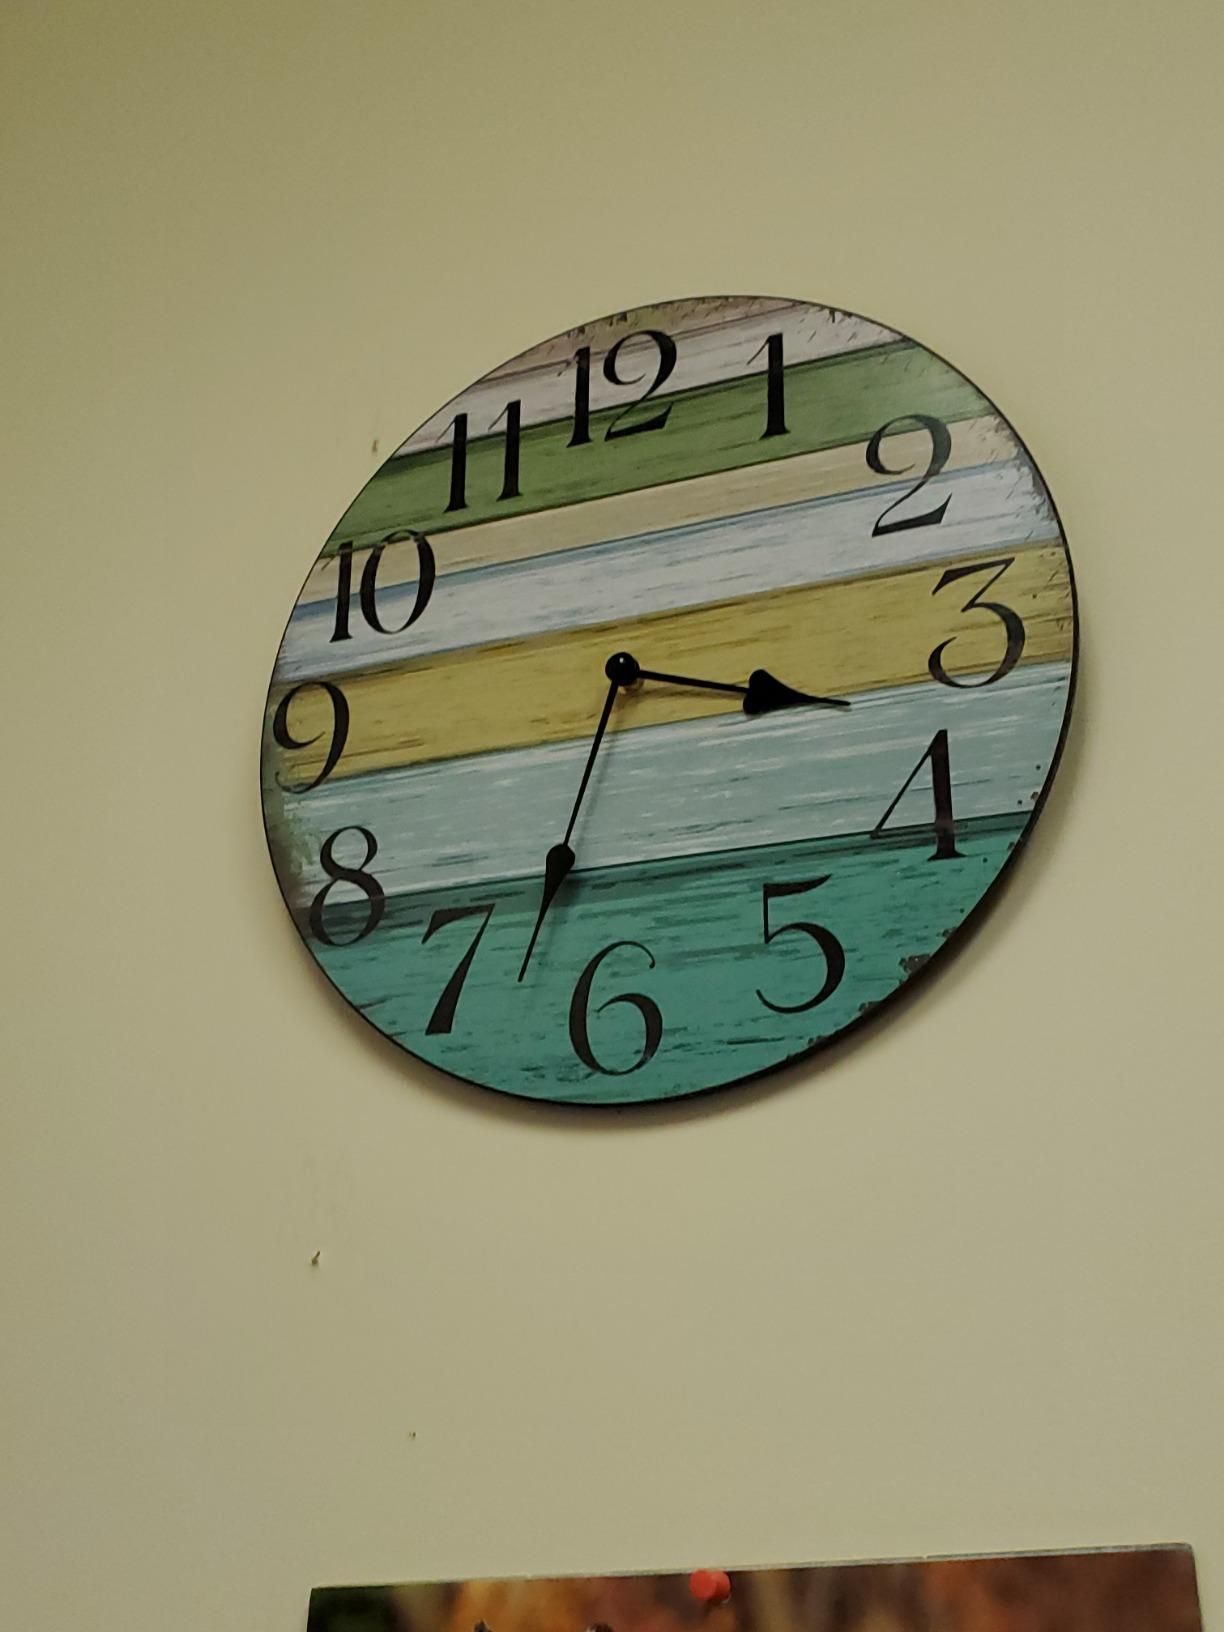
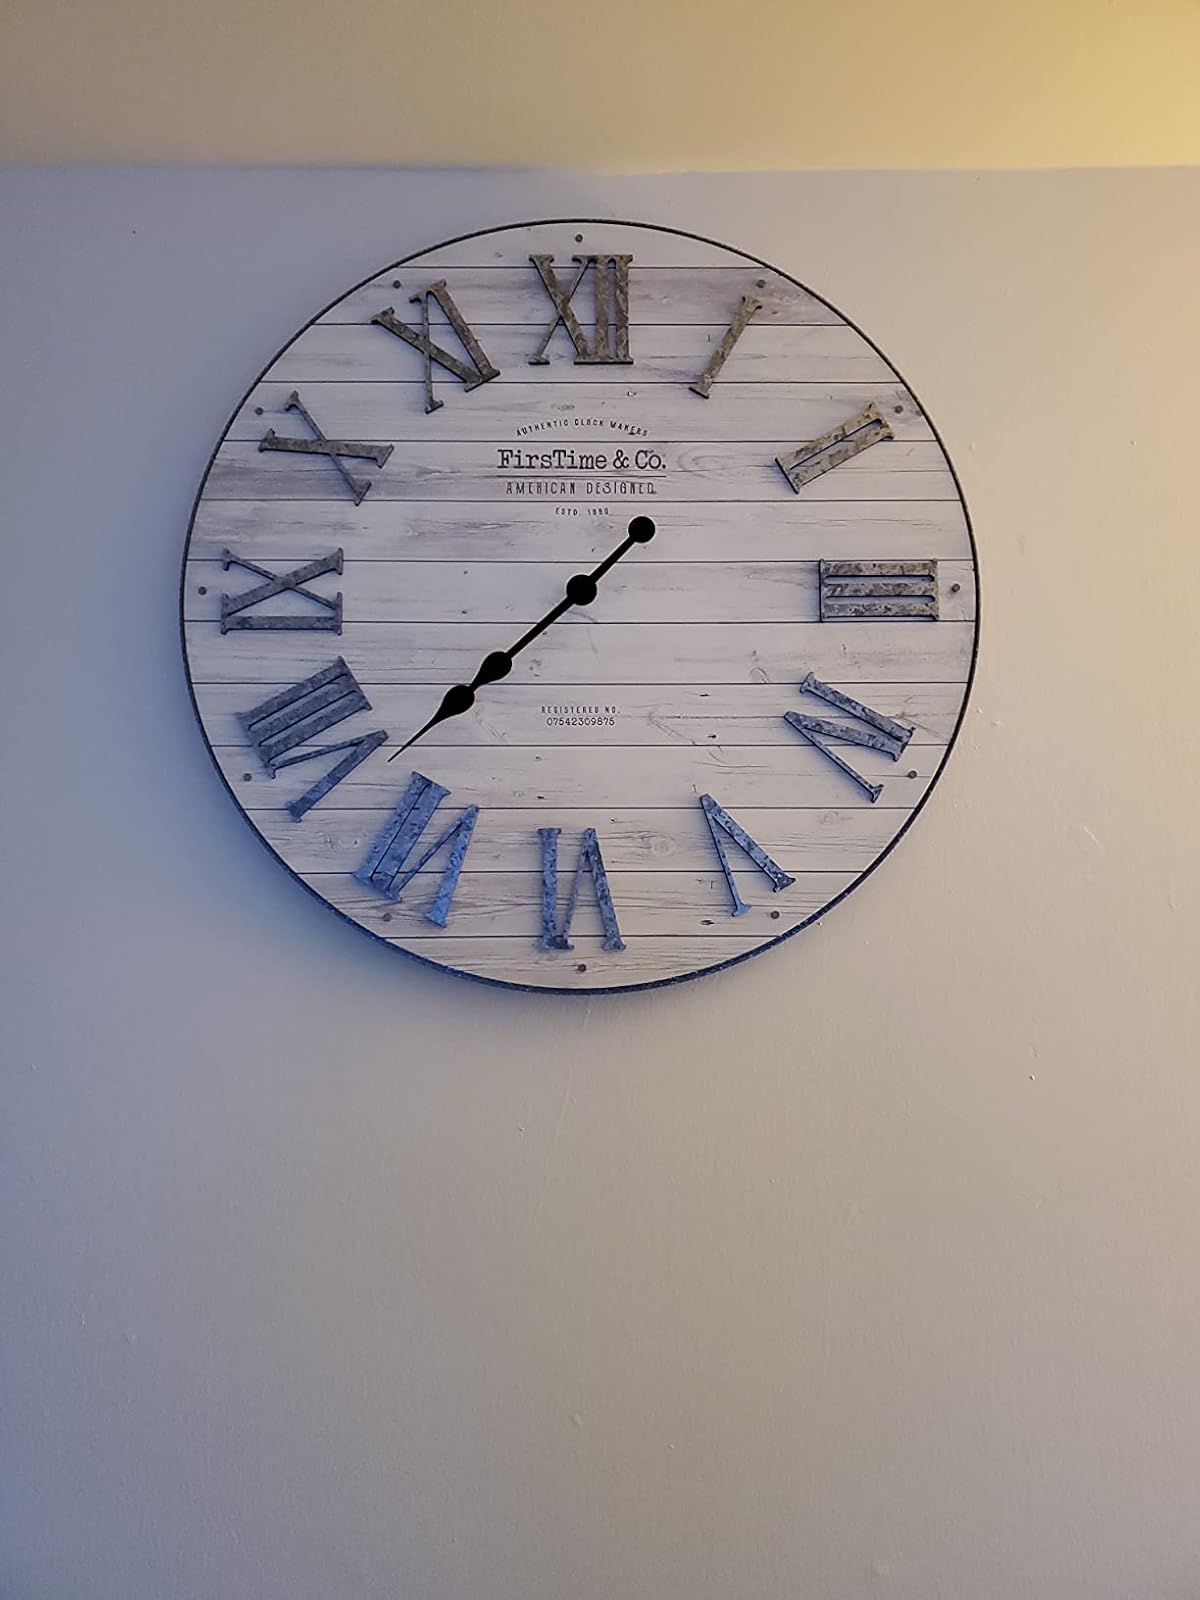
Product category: clock
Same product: no